Jung Hae-in

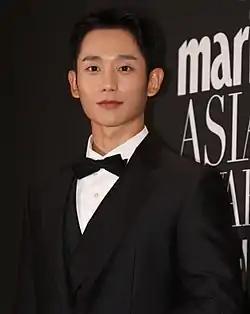
Jung during Marie Claire Asia Star Awards in October 2022

In 2017, Jung gained popularity with his performance in the fantasy romance "While You Were Sleeping". He was ranked as the number-one searched term on Korean portal site Naver. Two of his historical movies, "The King's Case Note" and "Conspiracy: Age of Rebellion", were released in the same year. He was next cast in the black comedy series "Prison Playbook", where he received praise for his performance as an imprisoned Army captain convicted of assaulting a soldier in his unit who later died.